Bombardier Transportation Austria

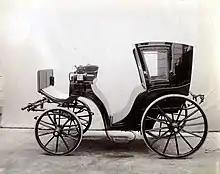
Lohner luxury carriage Lohner ~ 1910

In 1821 German Heinrich Lohner (1786–1855) established a workshop in Vienna, Austria, establishing himself as a wagonmaster. In 1823 he formed a joint venture with master saddlemaker ("Sattlermeister") Ludwig Laurenzi, "Laurenzi & Lohner". After the death of Ludwig Laurenzi in 1863 the company became "Jacob Lohner & Co." under Heinrich Lohner's son Jacob Lohner (1821–92). Jacob Lohner transformed his father's craft business into a factory eventually manufacturing between 300 and 500 vehicles per year. The company supplied vehicles to the courts of the royal houses of Norway, Sweden, and Romania, as well as to the Austrian emperor; the company received the distinction "k.u.k. Hofwagenlieferant" ("Royal carriagemakers").